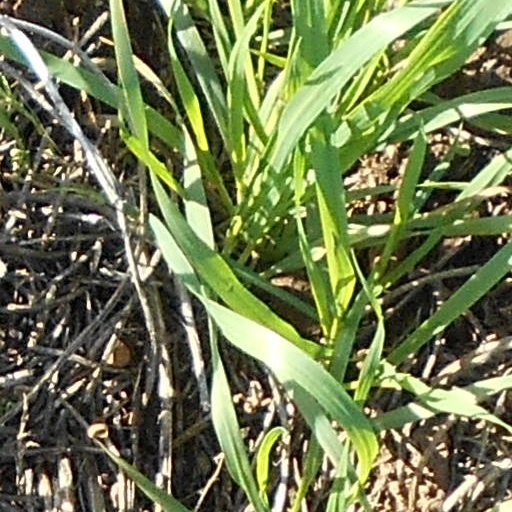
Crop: wheat